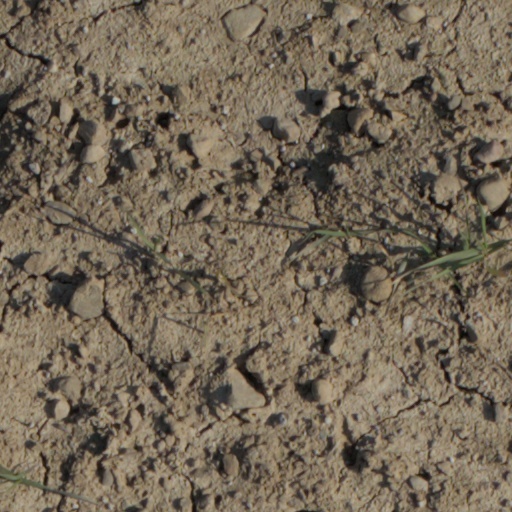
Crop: wheat